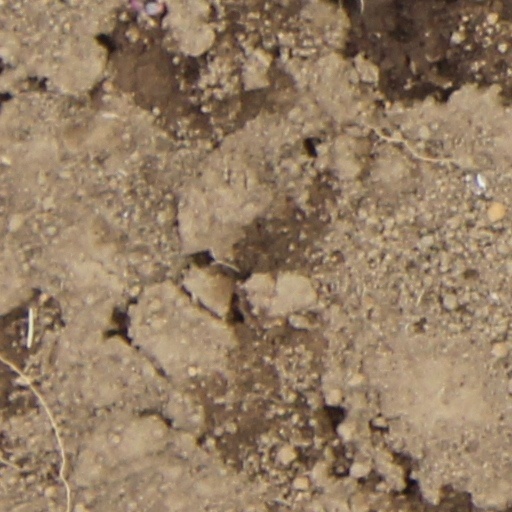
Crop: wheat